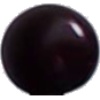
Label: Cherry Wax Black 1